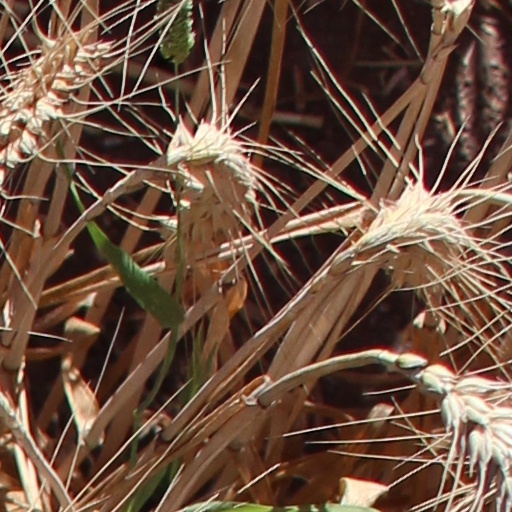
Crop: wheat